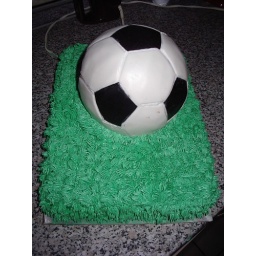
All cake...1/4 sheet grass cake covered in buttercream, ball is chocolate cake with chocolate buttercream covered in fondant.